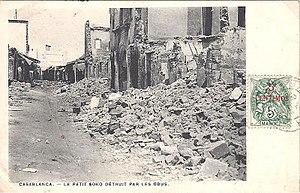
Bombardement de Casablanca de 1907.
Le bombardement de Casablanca, qui eut lieu du 5 au 7 août 1907, est une attaque navale française qui détruisit la ville marocaine de Casablanca. La France utilisa principalement des bombardements navals et incendiaires avec des cuirassés, provoquant entre 1 500 et 7 000 morts. Elle fait suite à l’insurrection de Casablanca qui a vu les tribus marocaines de la Chaouia massacrer plusieurs Européens et prendre le contrôle de la ville pour s'opposer à la colonisation française.